Agriculture in Saudi Arabia

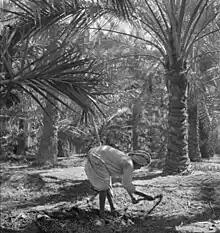
A Qatif farm worker planting date palms in 1947

In the past, the bulk of agricultural production was concentrated in a few limited areas. The produce was largely retained by these communities although some surplus was sold to the cities. Nomads played a crucial role in this regard, shipping foods and other goods between the widely dispersed agricultural areas. Livestock rearing was shared between the sedentary communities and nomads, who also used it to supplement their precarious livelihoods.